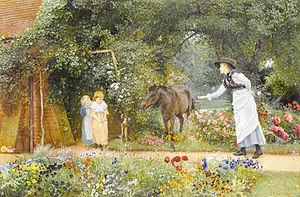
Edward Killingworth Johnson né le 30 mai 1825 à Maryland Point, dans le quartier de Stratford, à Londres - mort le 7 avril 1896 est un peintre de genre, un illustrateur et un graveur britannique.